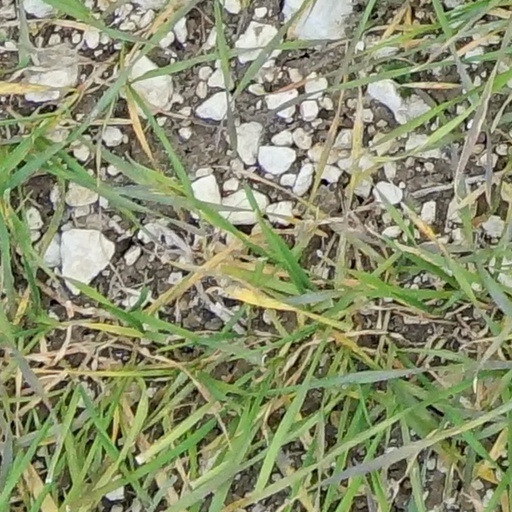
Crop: wheat